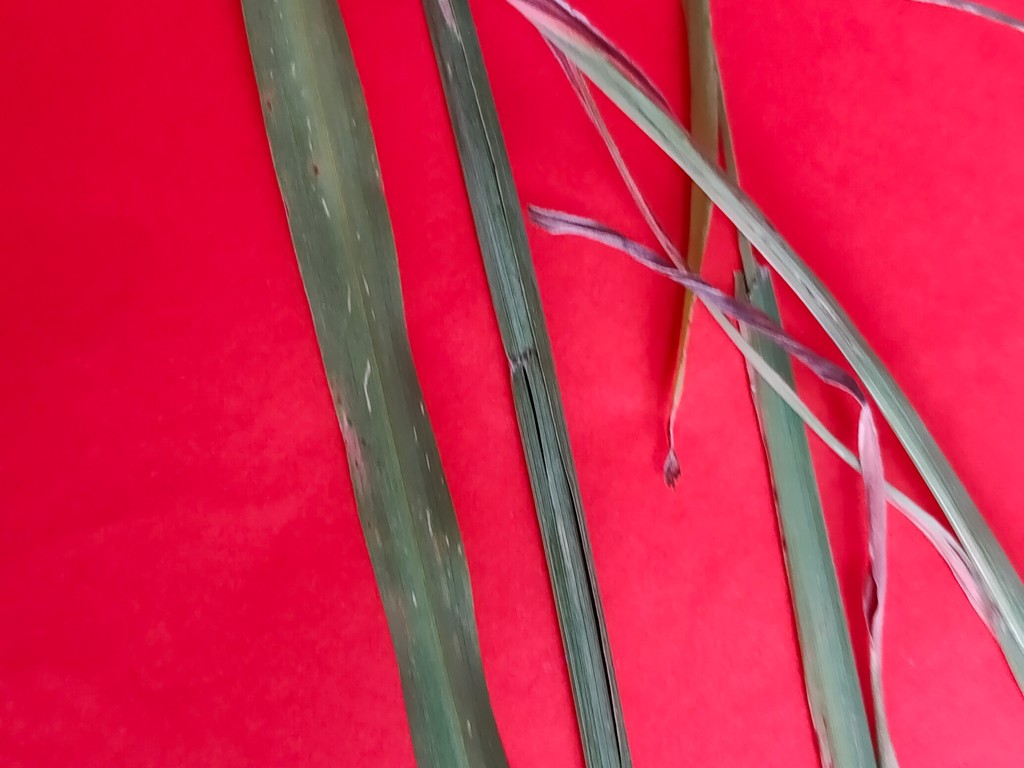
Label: Unhealthy